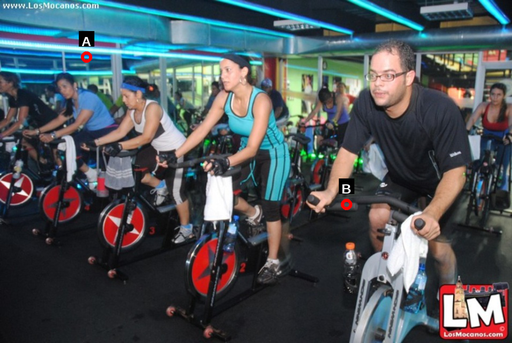
Question: Two points are circled on the image, labeled by A and B beside each circle. Which point is closer to the camera?
Select from the following choices.
(A) A is closer
(B) B is closer
Answer: B